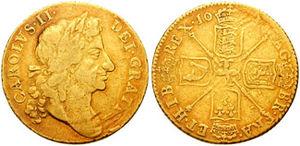
La révolution financière britannique marque un ensemble de créations et d'améliorations d'outils financiers en Angleterre au début du XVIIIᵉ siècle. Elle est pour de nombreux historiens, dont François Crouzet ou Fernand Braudel, qui la fait commencer dès 1694, l'une des explications de la précocité de la révolution industrielle au Royaume-Uni, grâce à la multiplication de sources de financement destinées à des objectifs précis : Bourse, banques commerciales, assureurs, emprunts publics et maritimes.